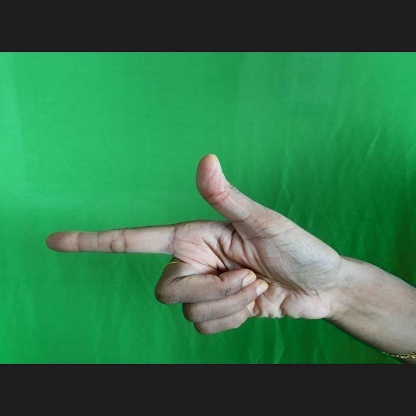
Mudra: Chandrakala